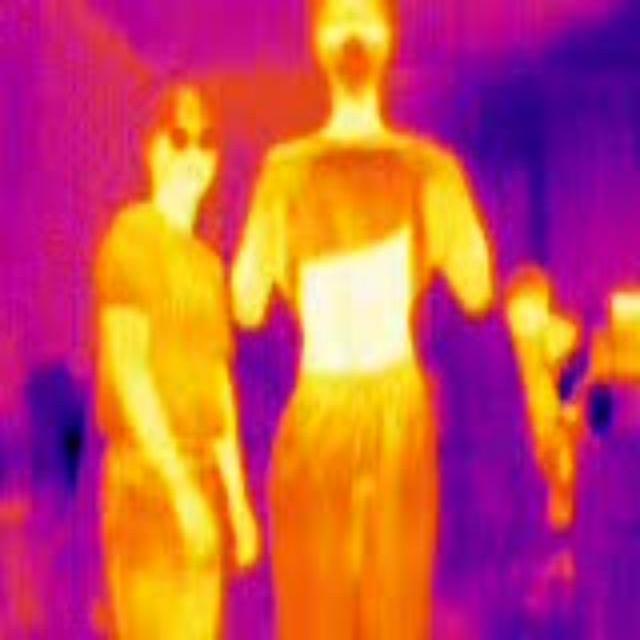
Detected objects:
label: person
label: person
label: person